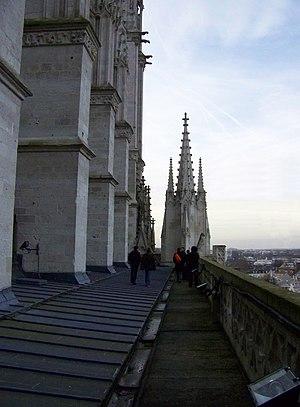
Toitures nord de la cathédrale Notre-Dame d'Amiens, France. Les toitures des chapelles latérales nord de la nef sont aménagées en terrasse continue.
La cathédrale Notre-Dame d'Amiens est une église catholique située à Amiens dans le département français de la Somme en région Hauts-de-France.